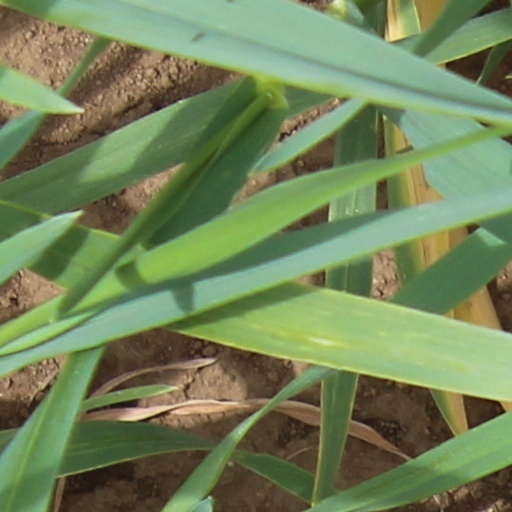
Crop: wheat